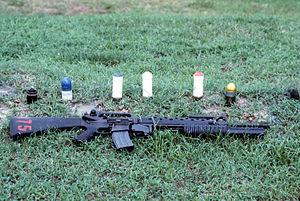
Le M203 est un lance-grenades développé entre 1967 et 1968 par l'AAI corporation sous contrat de l'US Army. Le lance-grenades M203 est un lance-grenades à un coup de calibre 40 mm et à rechargement manuel venant se placer sous le garde-main de l'arme depuis laquelle il est utilisé. De conception entièrement métallique, il n'a pour autant pas un poids excessif. Le M203 peut utiliser tous les types de grenades de 40 x 46 mm OTAN.